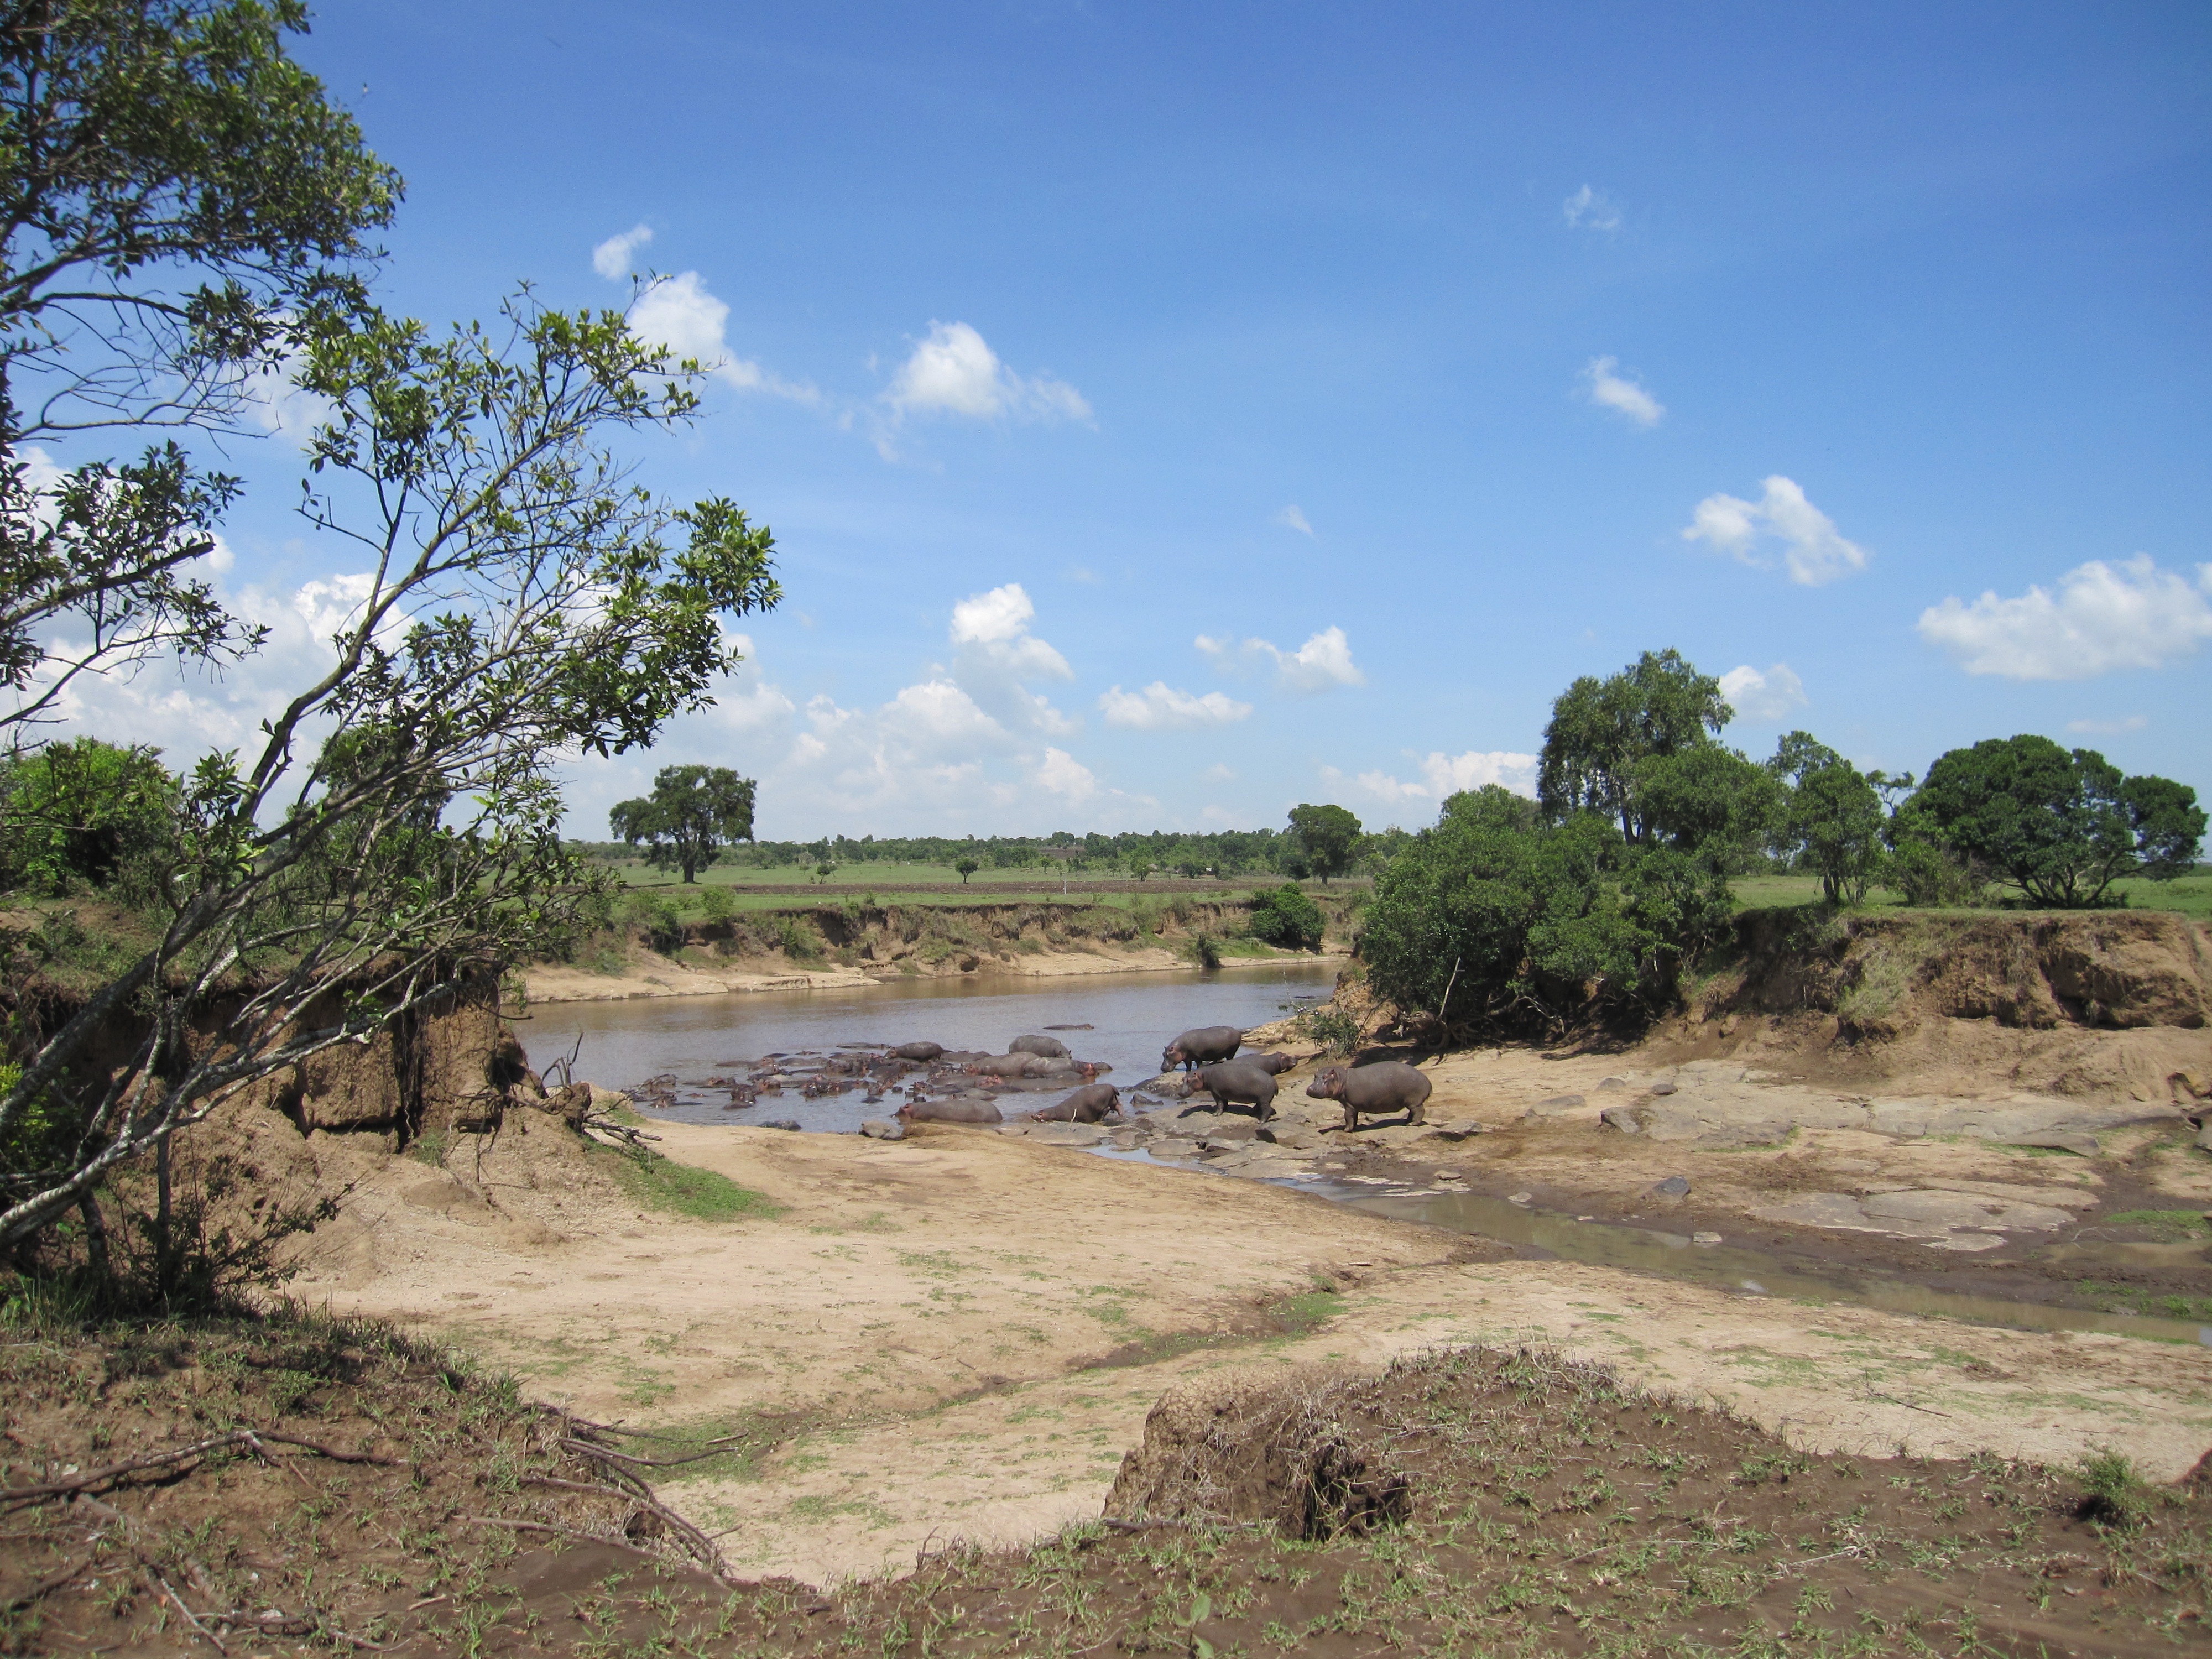
nature, wildlife, soil, geology, ruins, safari, hippo, kenya, archaeological site